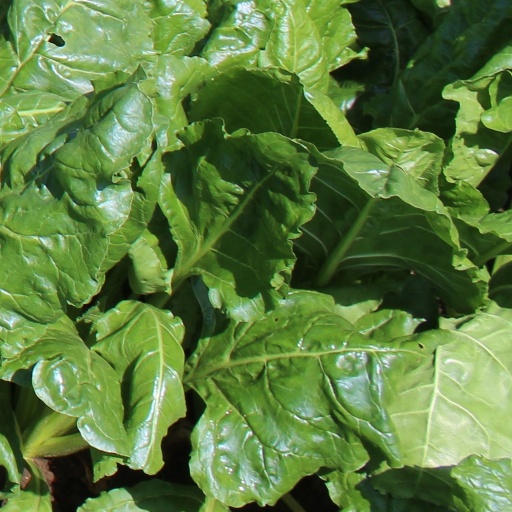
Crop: sugar beet